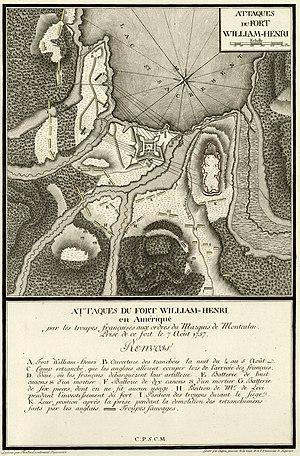
Carte détaillée du siège de fort William Henry en 1757 lors de la guerre de Sept Ans (guerre de la Conquête au Canada). Carte publiée en Allemagne vers 1789, sur les dessins d'un officier français.
La bataille de Fort William Henry a eu lieu du 3 au 9 août 1757 lors de la guerre de Sept Ans. Elle oppose les Français — commandés par Montcalm — et leurs alliés amérindiens aux Britanniques du Fort William Henry, situé dans la province de New York. Fort William Henry — connu également sous le nom de Fort George, en référence au lac George, qu'il borde — est situé à environ 30 km au nord-ouest de sa première base, Fort Edward, bâti le long du fleuve Hudson.